Prefabs in the United Kingdom

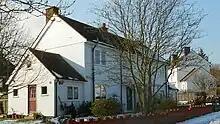
Swedish Timber Framed House at Shorne, Kent

Between September 1945 and March 1946, Sweden exported 5,000 prefabricated houses to the UK and 2,100 to France. The design was adapted by the MoW from a standard Swedish kit, with the all-timber houses arriving in flat sections, and then stored at the docks for allocation. In England and Wales this was often in small numbers to rural areas in support of farm workers. The first of these houses were built at Abbots Langley, Hertfordshire, in January 1946. There are two basic designs: semi-detached houses with a single storey utility extension and semi-detached dormer bungalows. A pair of the bungalows at Auckley near Doncaster (Grid Ref: SE651012) have been listed by Historic England (their ref: 1392257).